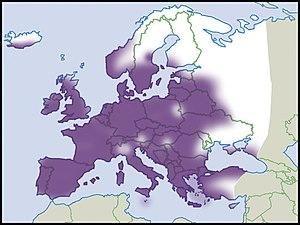
Repartition en Europe, niveau de connaissance de 2012. Description de la source en français Italiano: Distribuzione in Europa, livello di conoscenza del 2012. Descrizione della fonte in italiano Português: Distribuição na Europa, nível de conhecimento de 2012. Descrição da fonte em português Čeština: Distribuce v Evropě, úroveň znalostí v roce 2012 Polski: Dystrybucja w Europie, poziom wiedzy z 2012 roku Русский: Распространение в Европе, уровень знаний в 2012 году